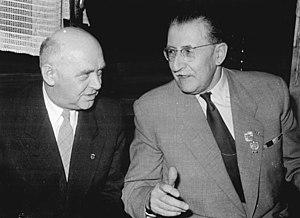
Achille Henri Joinard, né le 28 octobre 1889 à Paris et mort dans cette même ville le 20 octobre 1957, est un militant nationaliste et un dirigeant sportif français du XXᵉ siècle.